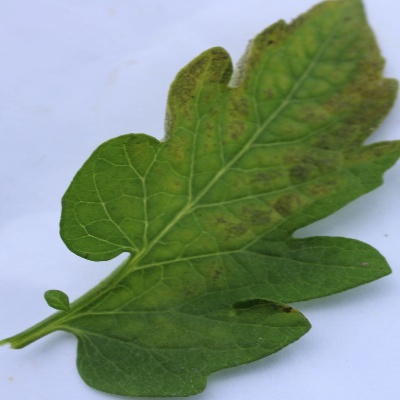
Crop: Tomato
Condition: septoria leaf spot